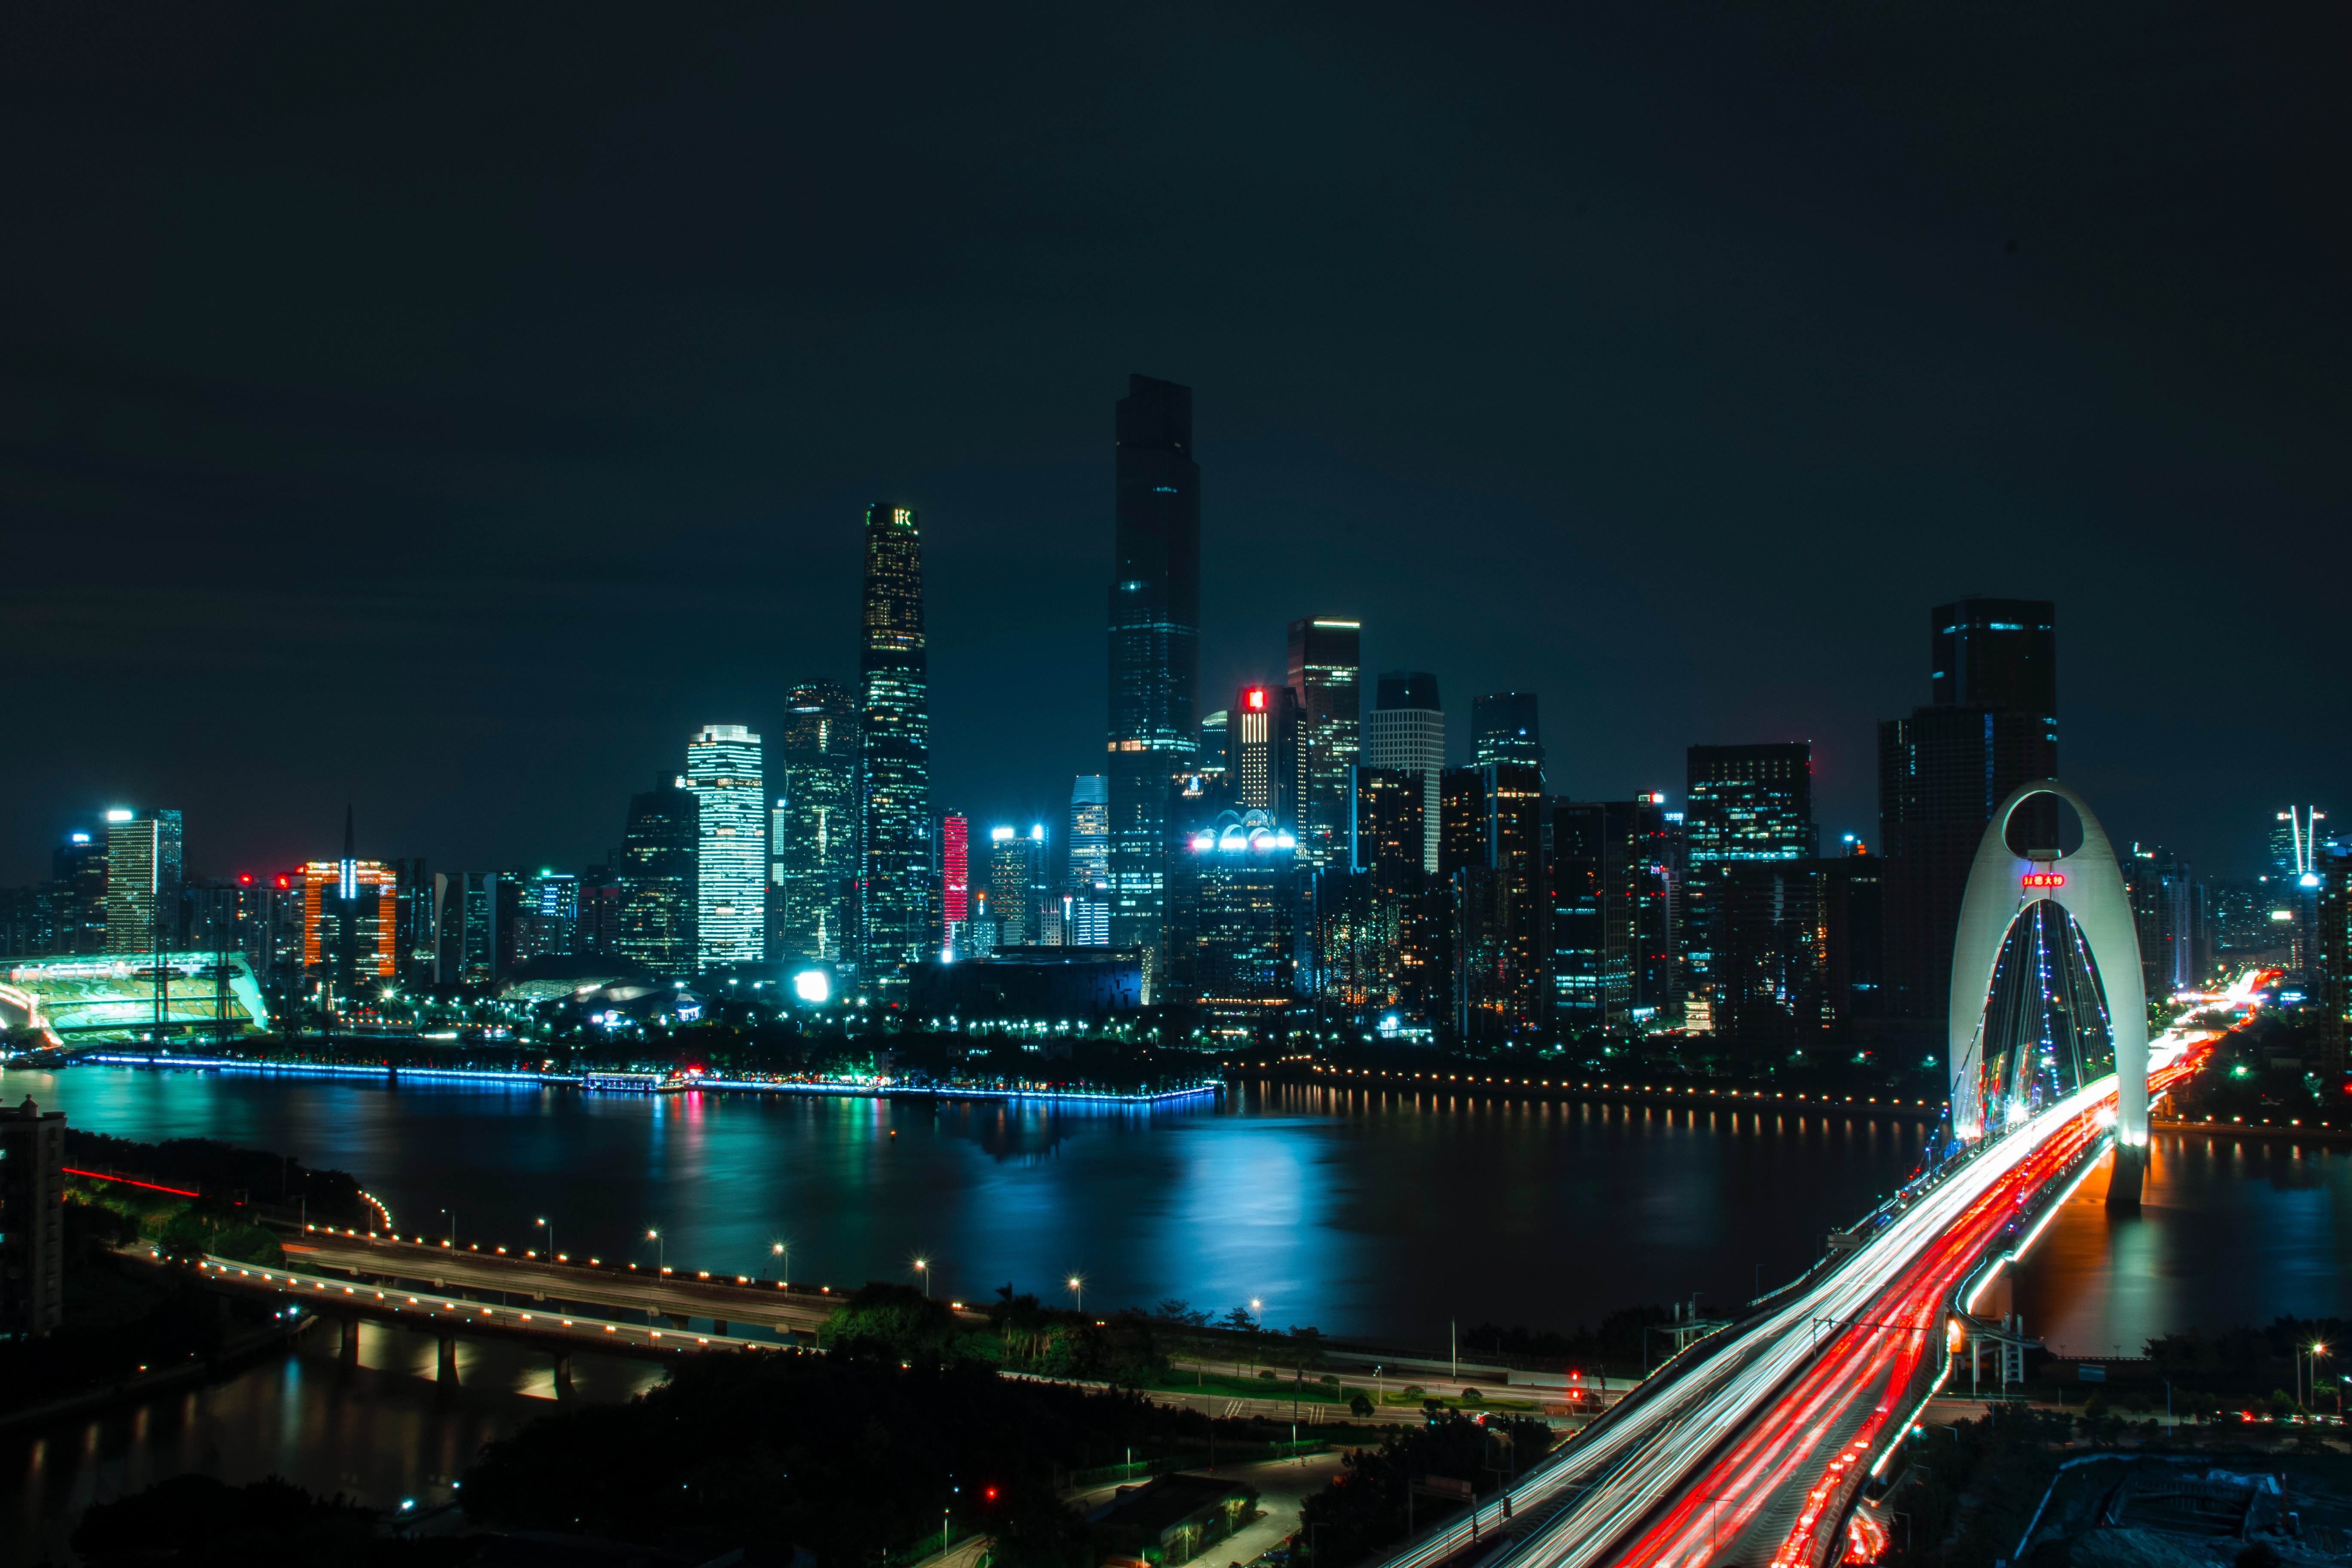
horizon, skyline, night, city, skyscraper, cityscape, downtown, dusk, evening, reflection, landmark, darkness, metropolis, urban area, human settlement, atmosphere of earth, metropolitan area